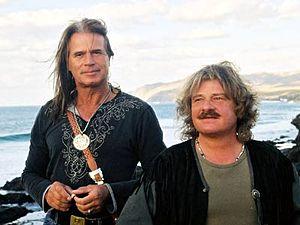
Waterloo & Robinson est un duo autrichien composé de Hans Kreuzmayr et Sepp Krassnitzer.